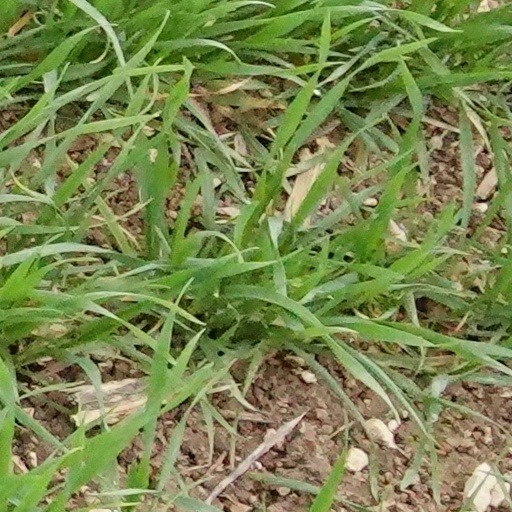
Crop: wheat